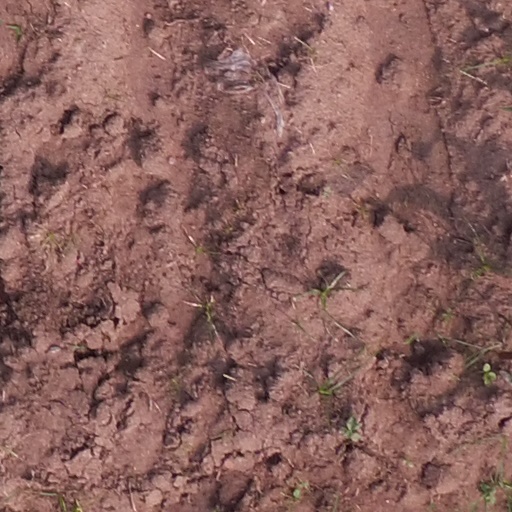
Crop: maize; corn